Edie Adams

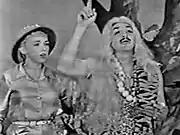
Kovacs as "Leena, Queen of the Jungle" with Adams in 1956

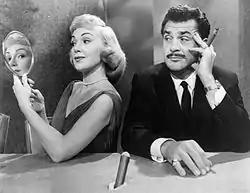
With Ernie Kovacs in "Take a Good Look", 1960

In 1950, she won the "Miss U.S. Television" beauty contest, which led to an appearance with Milton Berle on his television show. Her earliest television work billed her as Edith Adams. One of her early appearances was on Arthur Godfrey's "Talent Scouts". She was seen by the producer of the Ernie Kovacs show "Three to Get Ready" (in Philadelphia), who invited her to audition. Adams had very little experience with popular music and could perform only three songs. She later stated: "I sang them all during the audition, and if they had asked to hear another, I never would have made it." She became part of the show in July 1951. Adams had never seen the program she was hired for. When he saw his daughter on the show, Adams's father was upset to find her role involved trying to avoid pies in the face. In one of his last interviews, Kovacs looked back on the early days, saying, "I wish I could say I was the big shot that hired her, but it was my show in name only—the producer had all the say. Later on I did have something to say and I said it, 'Let's get married.